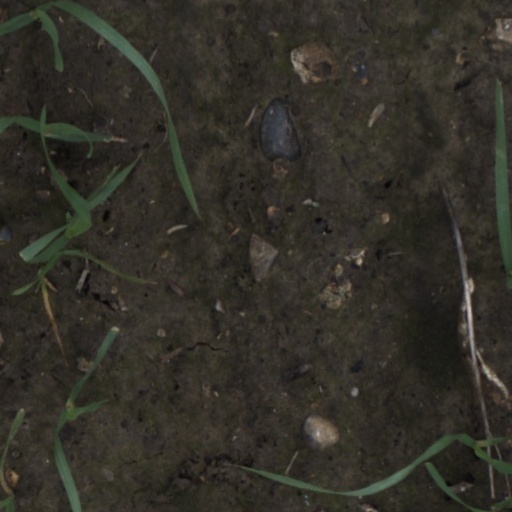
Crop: wheat